John Kasay

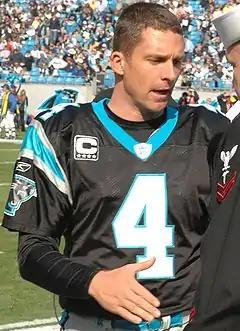
Kasay with the Carolina Panthers in 2007

John David Kasay (born October 27, 1969) is an American former professional football player who was a kicker for 21 seasons in the National Football League (NFL), primarily with the Carolina Panthers. He played college football for the Georgia Bulldogs and was selected by the Seattle Seahawks in the fourth round of the 1991 NFL draft. Kasay left the Seahawks in 1995 to sign with the expansion Panthers, whom he was a member of for 16 seasons. He became the Panthers' all-time leading scorer, while also earning Pro Bowl honors during the 1996 season and making a Super Bowl appearance in Super Bowl XXXVIII. Retiring after one season with the New Orleans Saints, Kasay was one of the last remaining active members of the inaugural Panthers team.